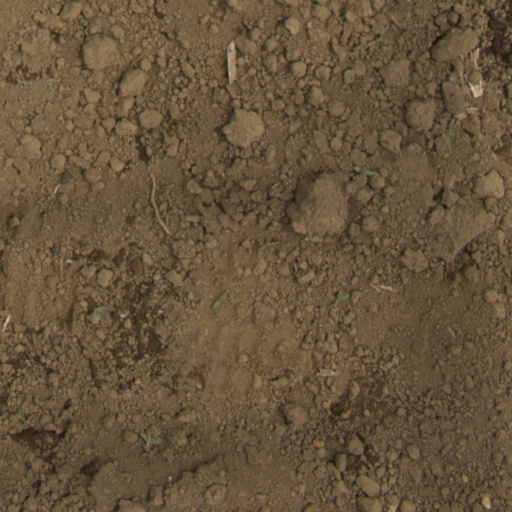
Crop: Jerusalem artichoke